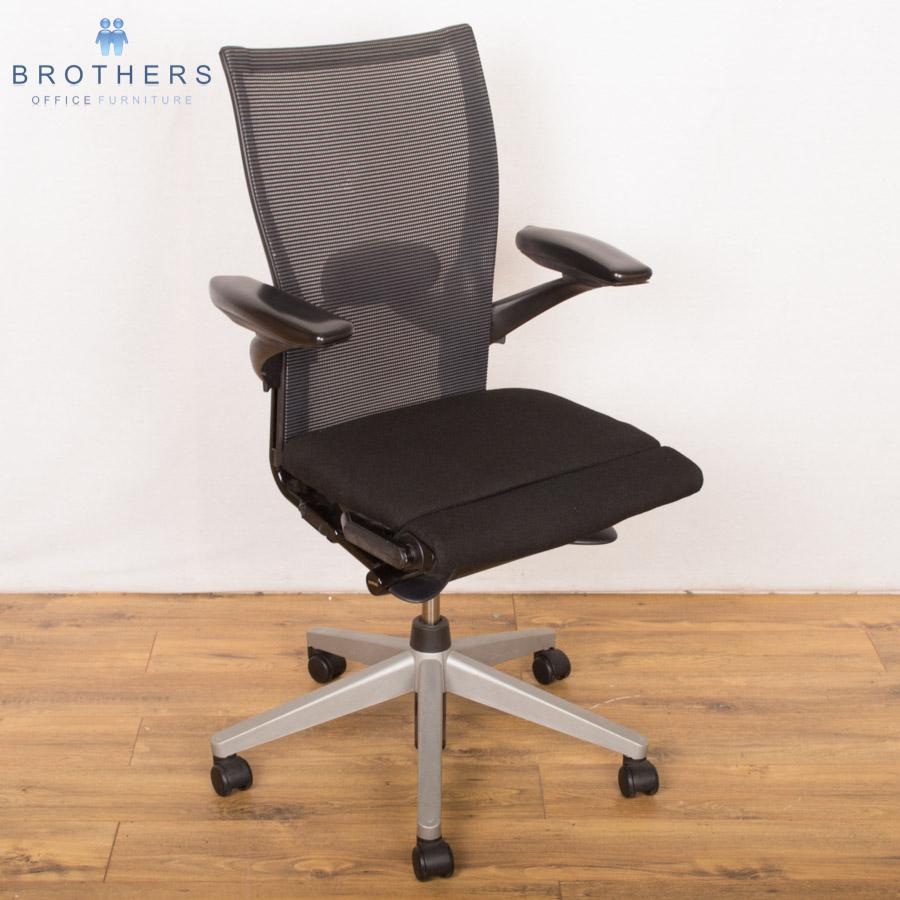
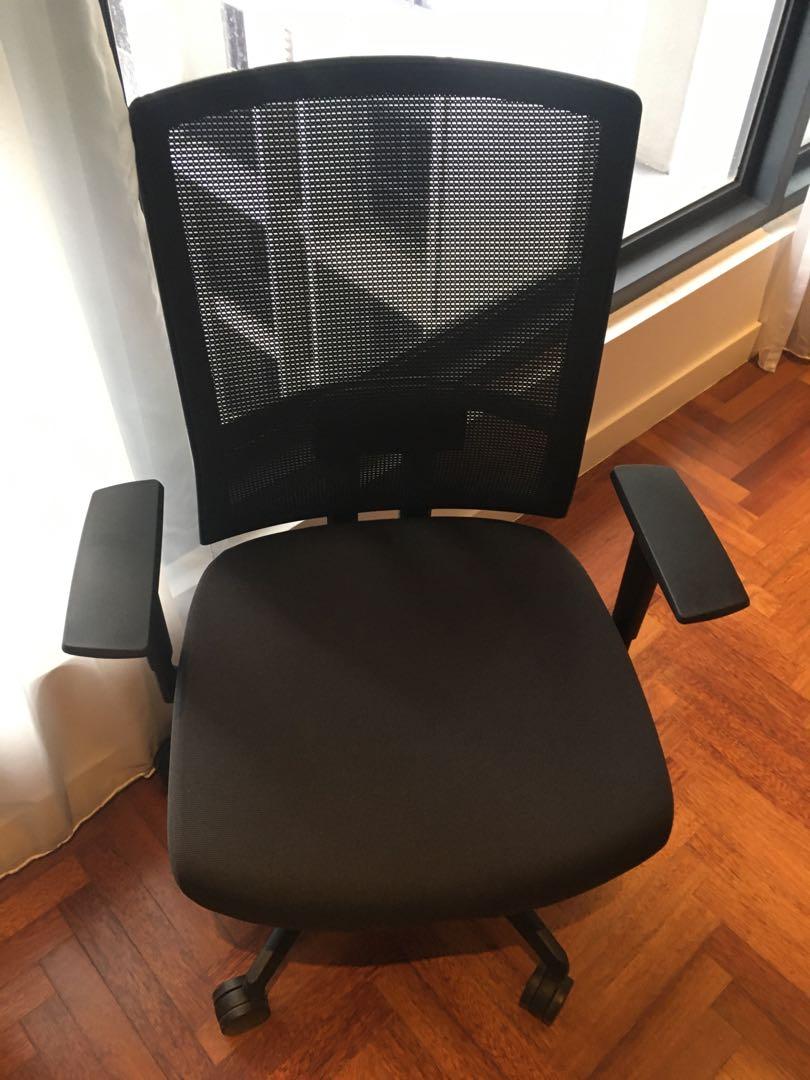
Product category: items_chair
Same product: no